Horticulture Netting or Vegetable Support Net

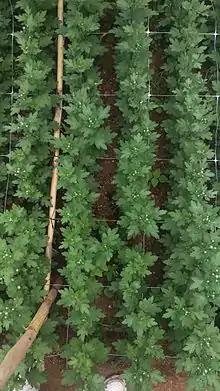
When the netting is used for tutoring flowers, one may install horizontally many layers of netting or move the first layer up as the plants grow.

Flower support netting is installed in many layers over the flower bed. At the extremes of the furrow a net fastening and support system is installed so that the mesh can be stretched tightly over the growing flowers. In between the two extremities of the flower bed, intermediate supports are necessary as to insure that mesh openings lay on top of each other's symmetrically and layer after layer so that flowers may grow straight.